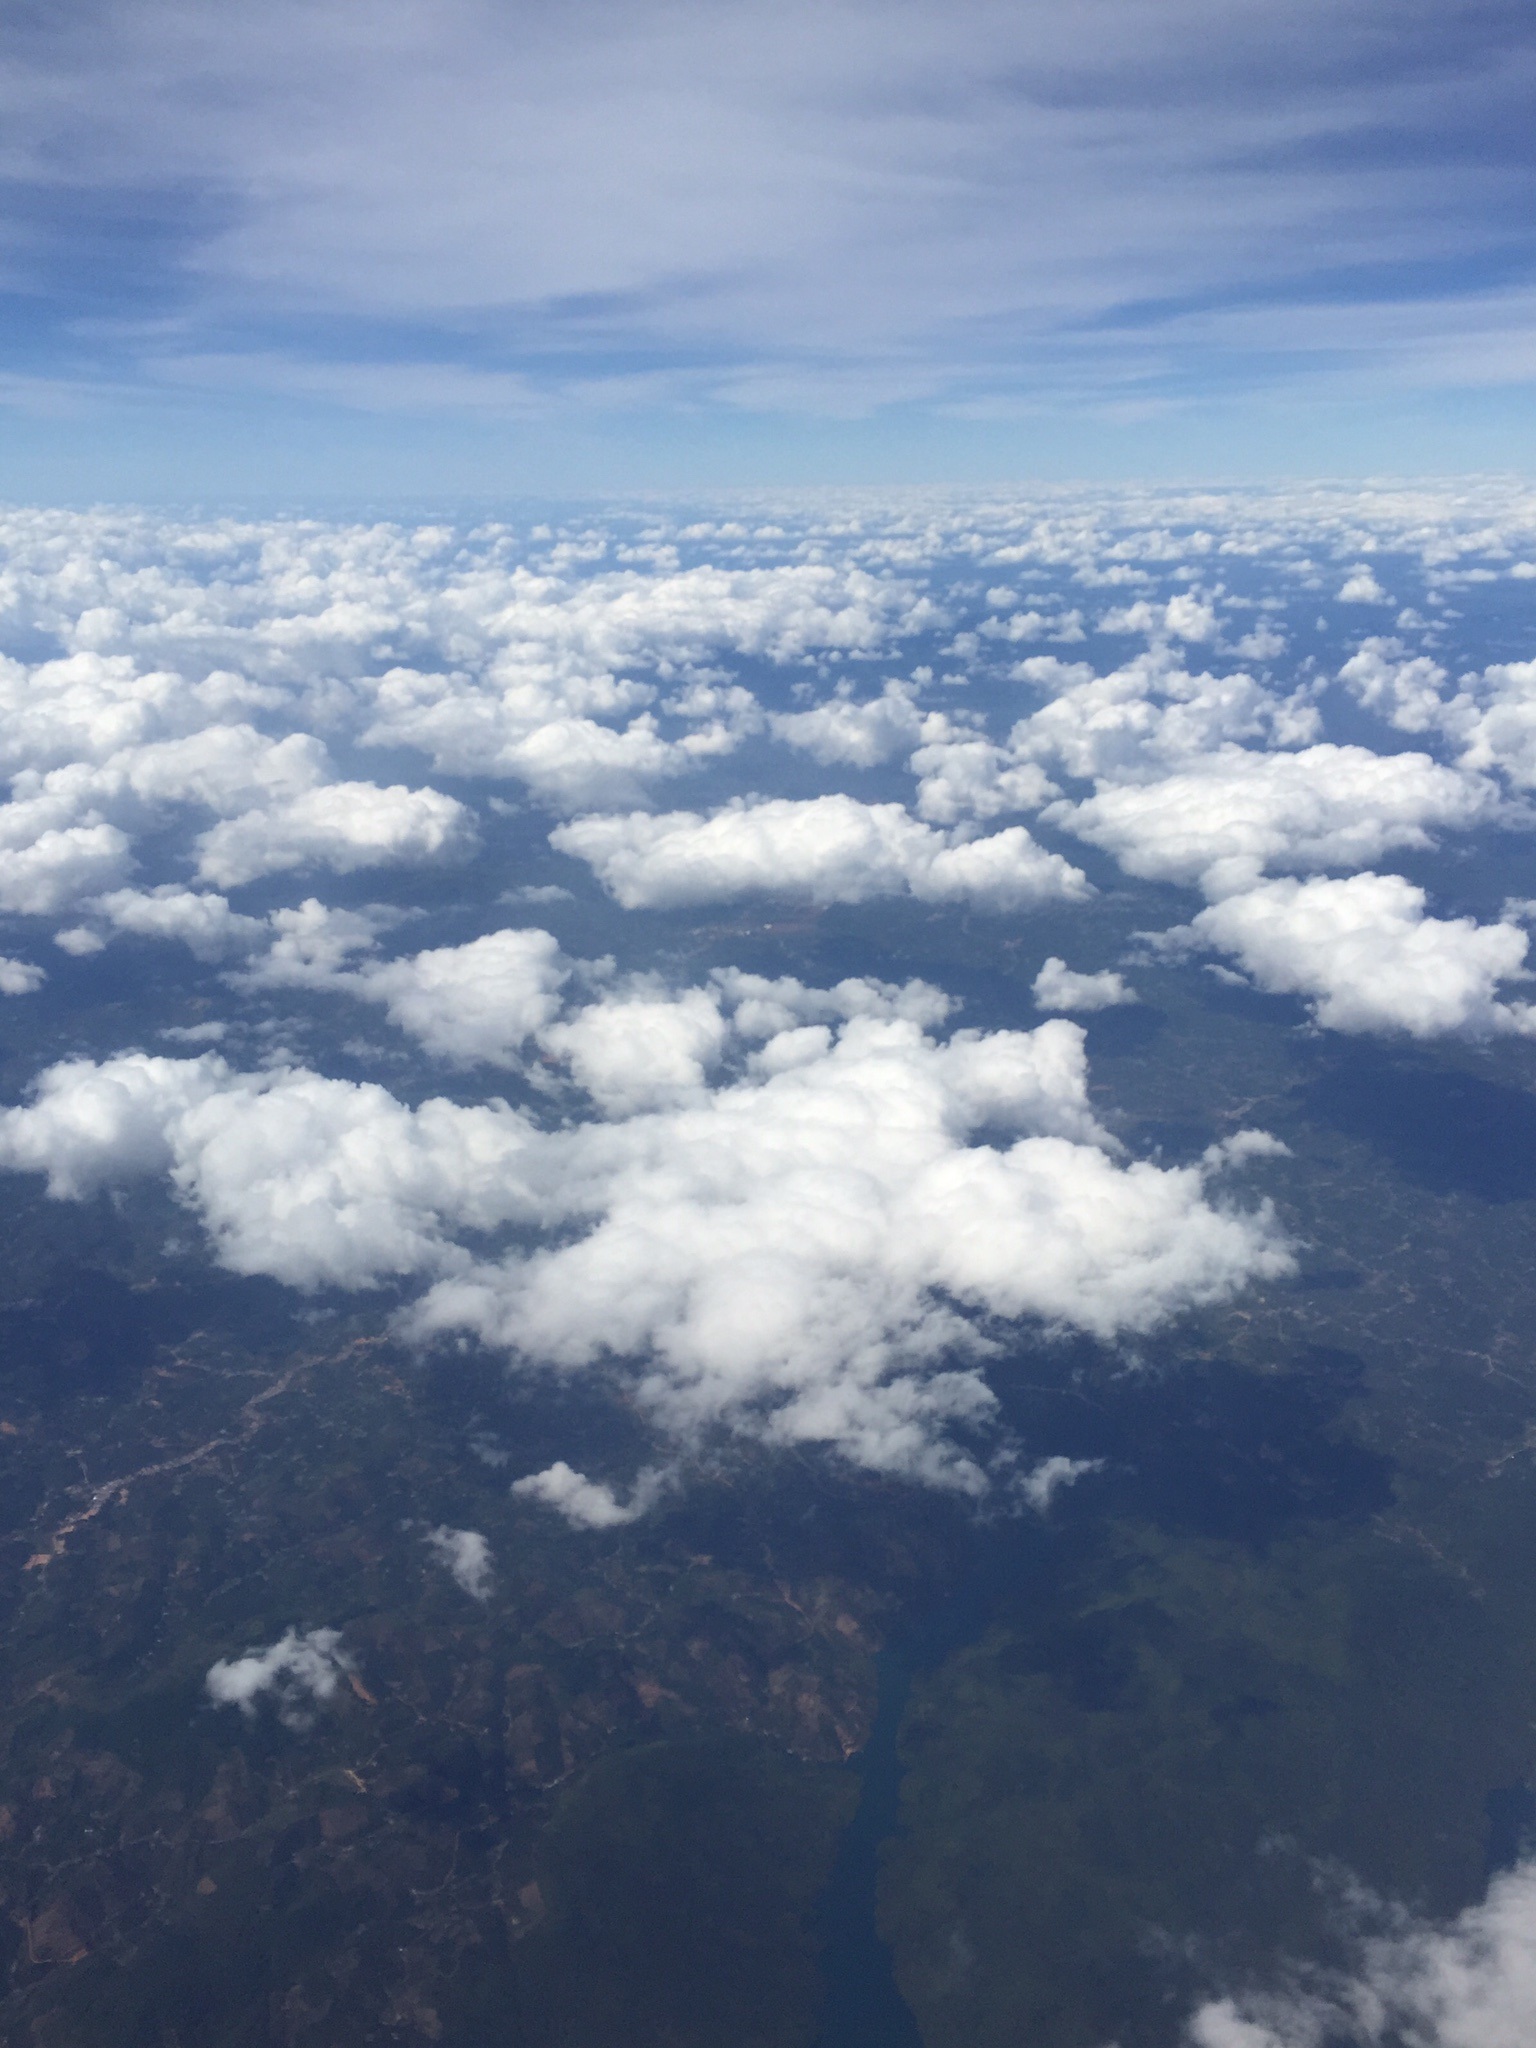
horizon, mountain, cloud, sky, sunlight, atmosphere, mountain range, fly, aircraft, daytime, flight, cumulus, aerial, plain, meteorological phenomenon, atmospheric phenomenon, atmosphere of earth